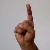
The image shows a hand gesture representing the letter 'D' in Indian Sign Language.